Slavicism

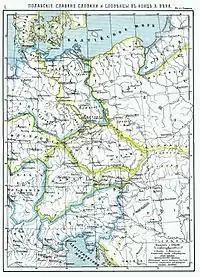
Slavic peoples on the territory of modern Germany and Austria at the end of the tenth century

Max Vasmer, a specialist in Slavic etymology, has claimed that there were no Slavic loans into Proto-Germanic. However, there are isolated Slavic loans (mostly recent) into other Germanic languages. For example, the word for "border" (in modern German "Grenze", Dutch "grens", Swedish "gräns") was borrowed from the Common Slavic "granica". There are, however, many German placenames of West Slavic origin in Eastern Germany, notably Pommern, Schwerin, Rostock, Lübeck, Berlin (some linguists don't agree that Berlin is a Slavic loanword), Leipzig and Dresden. English derives "quark" (a kind of cheese and subatomic particle) from the German , which in turn is derived from the Slavic "tvarog", which means "curd". Some German surnames, particularly in Eastern Germany and Eastern Austria, are Slavic in origin.